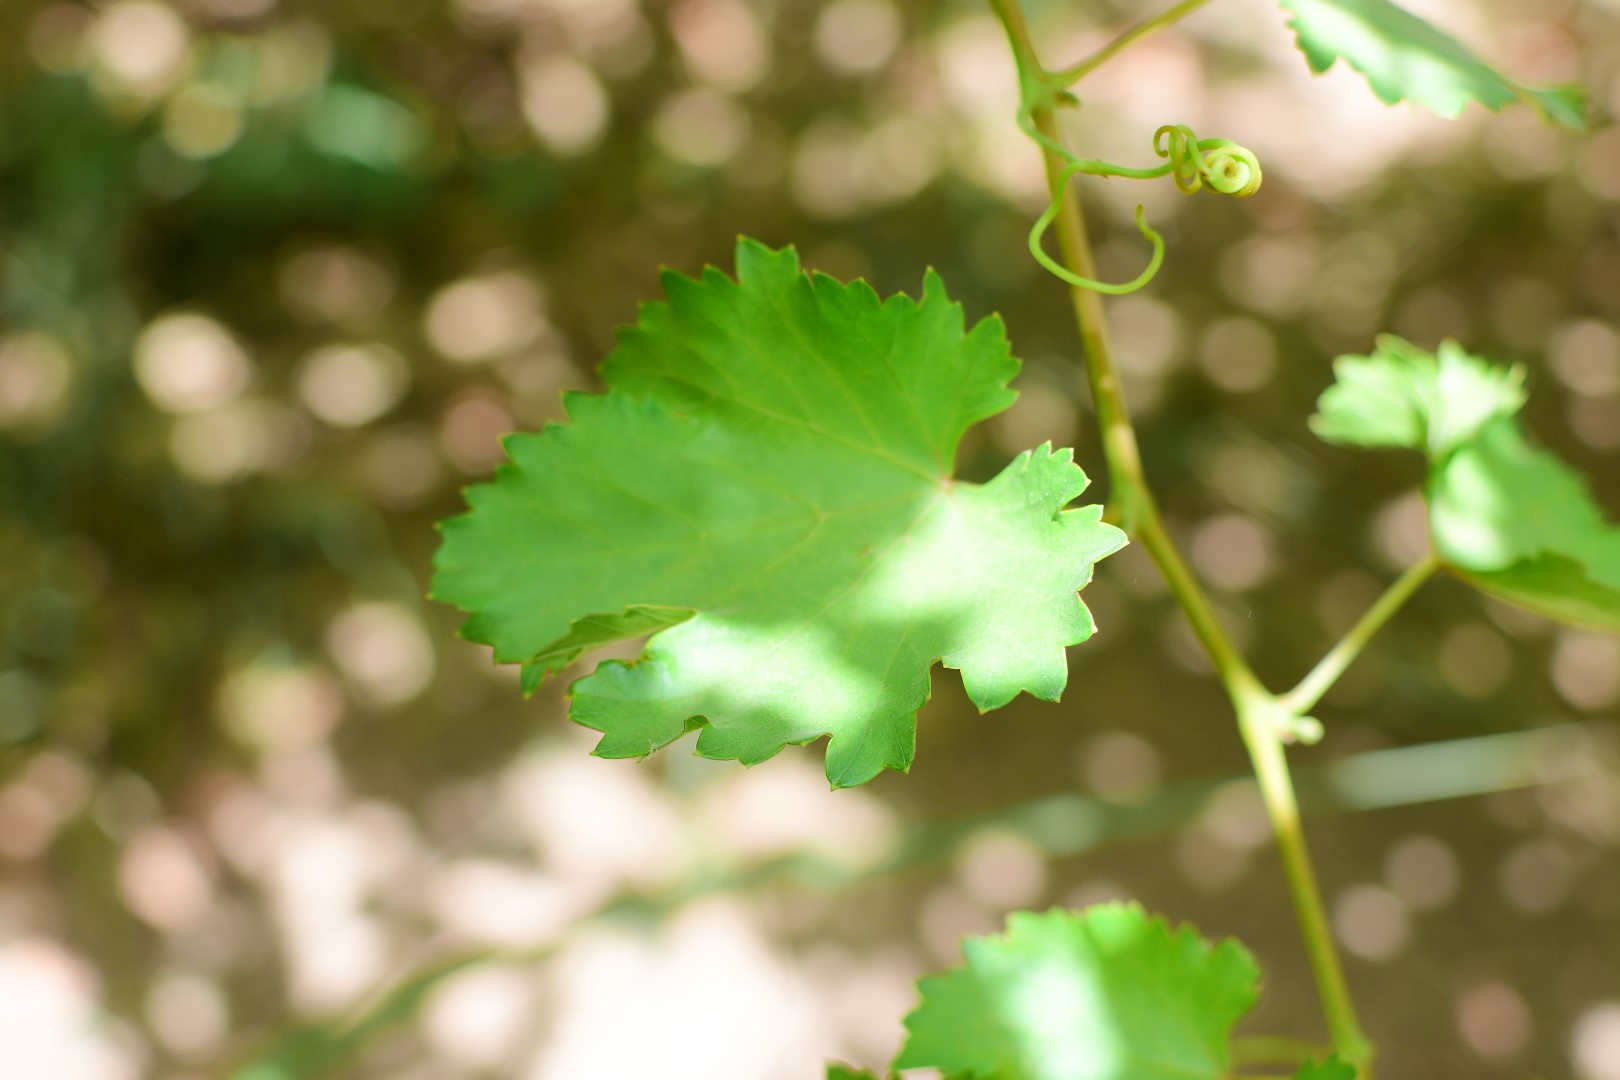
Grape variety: Kamali